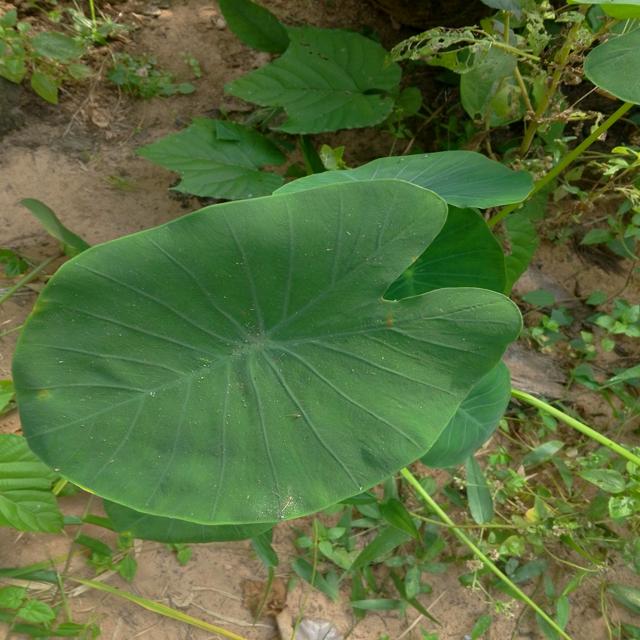
Label: Healthy